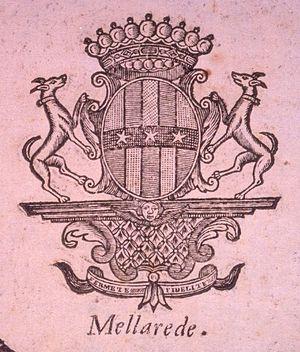
Cet ex-libris est constitué du blason de l’abbé Amédée Philibert de Mellarède, comte de Bettonet (1682–1780). Cet ex-libris se trouve sur les ouvrages légués aux bibliothèques municipales de Chambéry en 1780 par l’abbé de Mellarède.
Amédée Philibert de Mellarède, né à Turin en 1682 et mort à Bettonet en 1780, est un homme d'Église savoyard, recteur de l'université de Turin, abbé de Talloires et de Mullegio. Grand érudit, il est à l'origine de la création de la bibliothèque municipale de Chambéry.